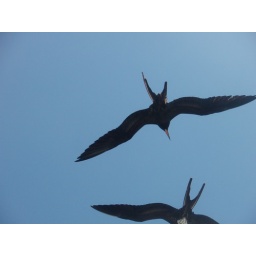
Frigate Birds flying over a boat in the Galapagos